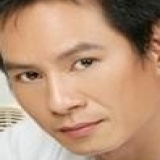
ca sĩ Lý Hải